Fumism

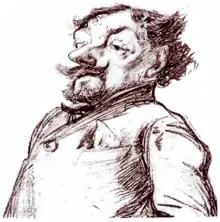

Fumism ou "fumisme" ( from the , smoke), is a conditionally decadent movement in Parisian art that existed from the late 1870s to the first quarter of the 20th century. Fumism can be characterized as ″the art of blowing smoke in your eyes″ — practically, it is the same as Dadaism, but only forty years earlier. This generalized aesthetic-philosophical term became widespread in French culture in the late 19th and early 20th centuries thanks to Émile Goudeau, a poet, writer, finance ministry official, and founder of the so-called ″Hydropath Society″. The founders and ideological inspirers of the movement were the same Émile Goudeau, as well as two permanent troublemakers: (real name — Eugène Bataille) and Alphonse Allais.